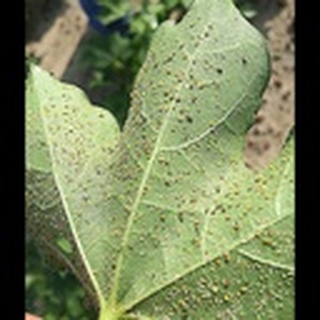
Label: cotton_aphids